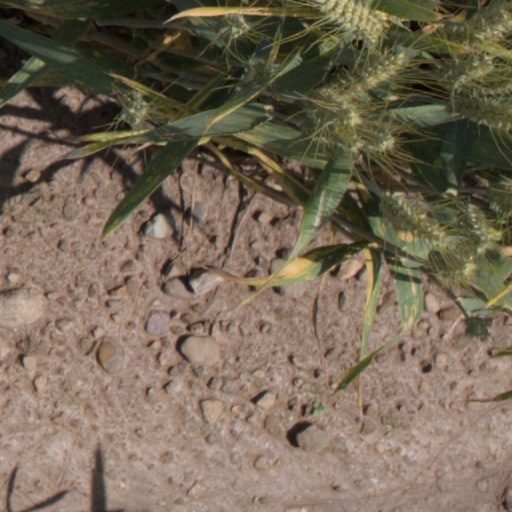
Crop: wheat